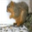
Label: squirrel